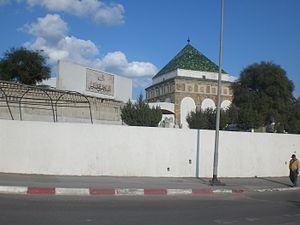
La place du Leader ou Maâkal Az-Zaïm est une place de Tunis.